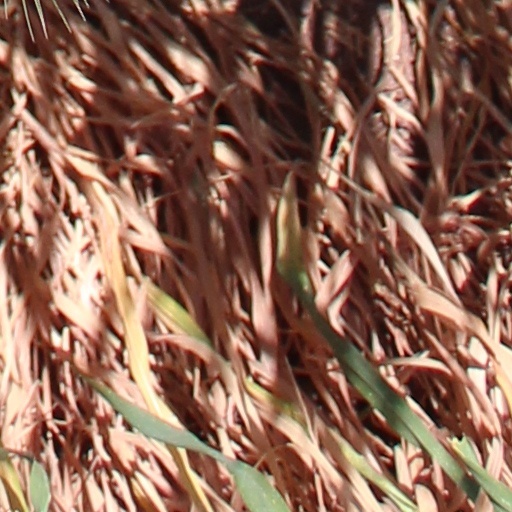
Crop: wheat